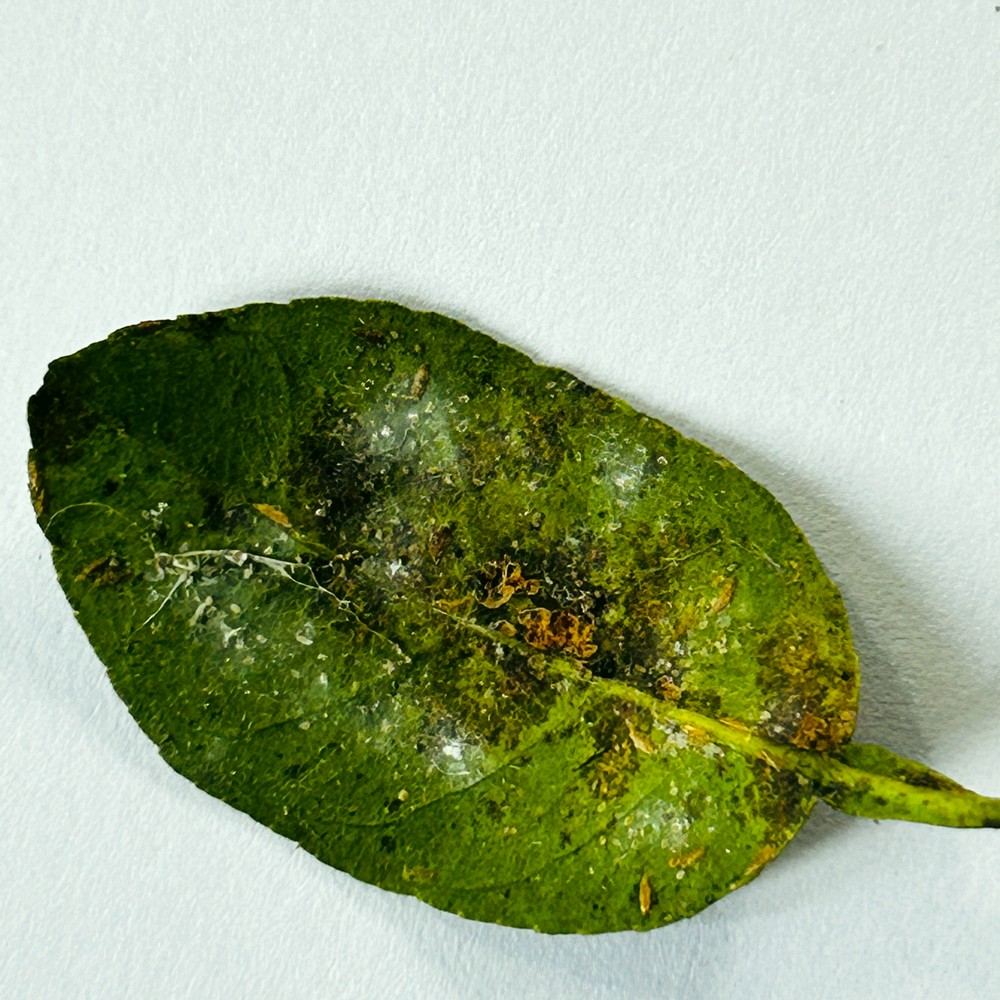
Label: Bacterial Blight